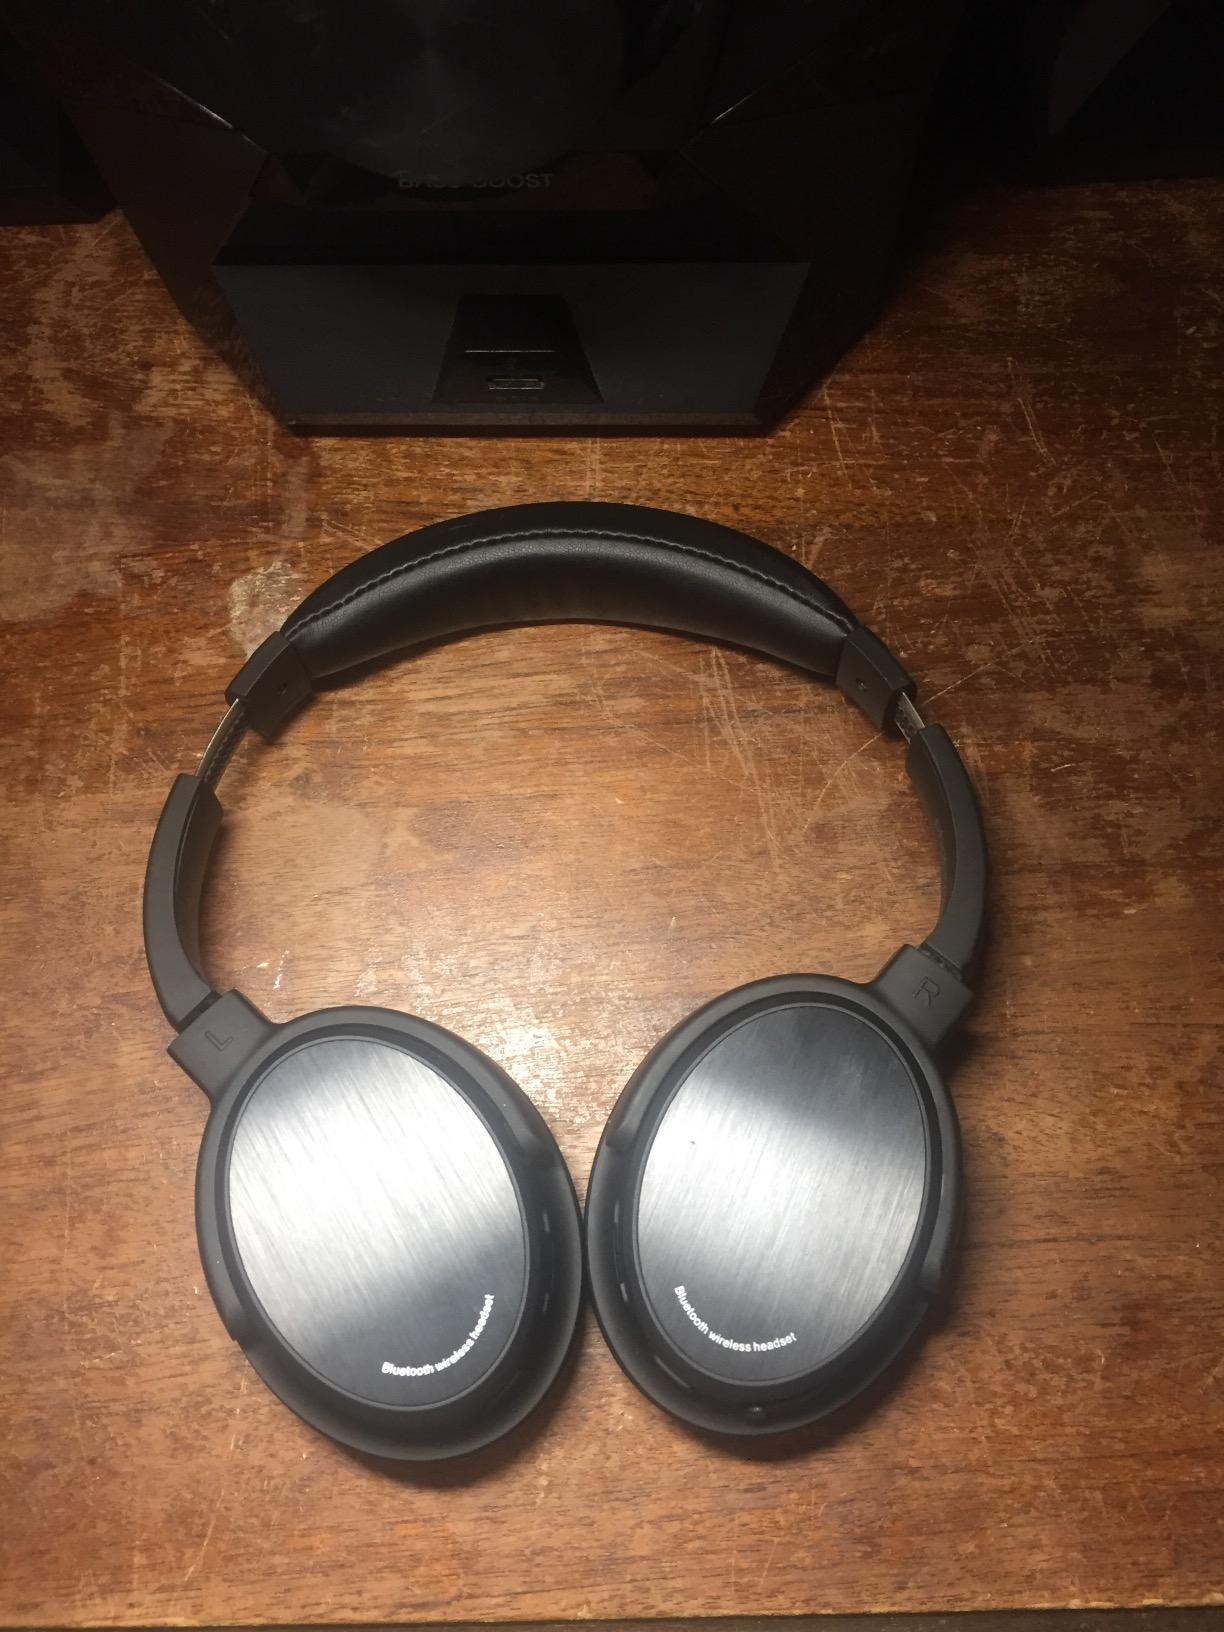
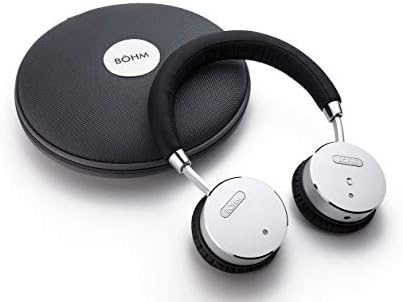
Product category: headphones
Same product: no